Stefan Ljungqvist

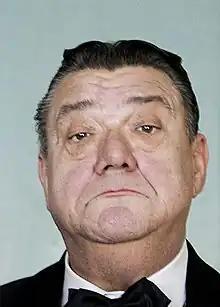
Ljungqvist in 2011

Born in Gothenburg, Ljungqvist began his career in the late 1960s as a member of the band Jokers and performing as a troubadour under the stage name Trubadur X. In the early 1970s he studied at the University College of Opera, and started a professional career as an opera bass singer, performing in operas, musicals and revues. He entered the Svensktoppen chart twice, with the singles "Det är så hälsosamt och stärkande i fjällen" and "Evert".